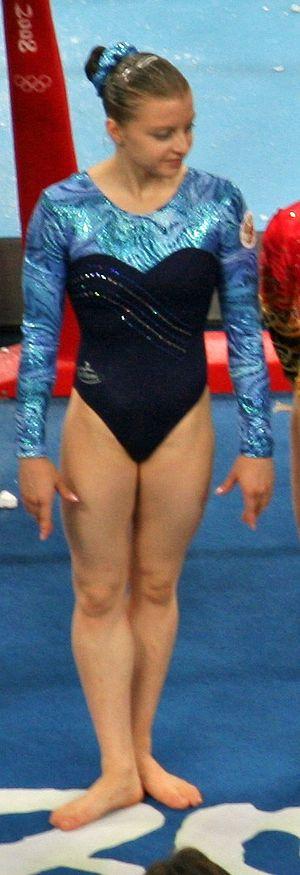
Anna Pavlova aux Jeux olympiques d'été de 2008
Anna Anatol'ievna Pavlova est une gymnaste russe née le 6 septembre 1987 à Orekhovo-Zouïevo. Elle commence la gymnastique tôt, entraînée par sa mère. Depuis début 2014, elle a pris la nationalité de l’Azerbaïdjan, pays dans lequel elle s’entraîne et qu'elle représente lors des compétitions internationales.